Al-Walid I

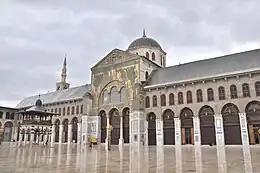
The Umayyad Mosque of Damascus, which has maintained much of its original form since its founding by al-Walid

Al-Walid turned the example of his father's construction of the Dome of the Rock in Jerusalem into a wide-scale building program. His patronage of great mosques in Damascus, Jerusalem and Medina underlined his political legitimacy and religious credentials. The mosque he founded in Damascus, later known as the Umayyad Mosque, was the greatest architectural achievement of his rule. Under his predecessors, Muslim residents had worshipped in a small (prayer room) attached to the 4th-century Christian cathedral of John the Baptist. By al-Walid's reign, the could not cope with the fast-growing Muslim community and no sufficient free spaces were available in Damascus for a large congregational mosque. In 705, al-Walid had the cathedral converted into a mosque, compensating local Christians with other properties in the city.